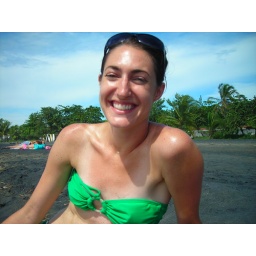
black sand beach in puerto viejo